PFC Pirin Blagoevgrad

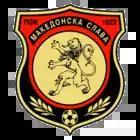
Makedonska slava badge

Club was founded in 1928 as Makedonska Slava. In 1948, the club joined the newly established FD Julius Dermendzhiev and ceased its independent existence. In 2000 Makedonska Slava was restored after unification with Granit Stara Kresna.